Adrienne A. Jones

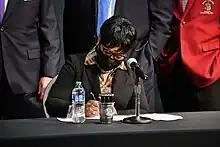
Jones signs the HBCU lawsuit settlement bill into law, 2021

In October 2019, Jones sent a letter to Governor Hogan urging him to accept the amount recommended by an attorney representing the state's historically black colleges and universities (HBCUs) in a 13-year-old lawsuit against the state over funding disparities. During the 2020 legislative session, she introduced and testified in support of legislation that would force the state to settle the lawsuit by annually distributing $57.7 million to the state's HBCUs over a decade. The bill passed, but was vetoed by Governor Hogan. The bill was reintroduced during the 2021 legislative session, during which it unanimously passed and was signed into law by Governor Hogan.